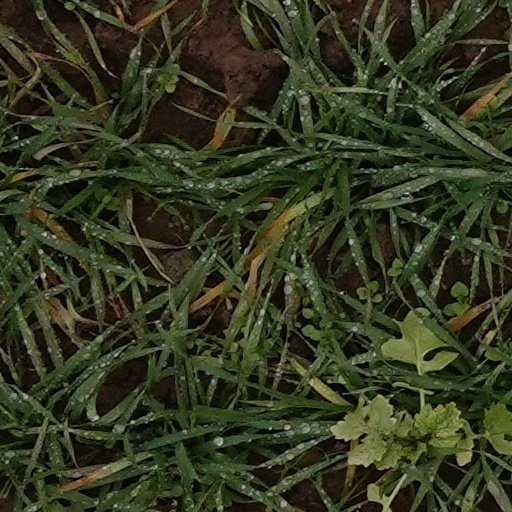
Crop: wheat